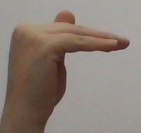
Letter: khaa